Cutty Sark

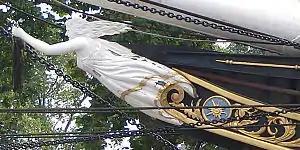
The ship's figurehead shows Cutty-sark, the nickname of the witch Nannie Dee who chases a drunk farmer, Tam o' Shanter, snatching his horse's tail before he escapes by crossing water.

"Cutty Sark" has a registered length of , with a depth of hold of and a net tonnage of 921. The hull is one of the sharpest of all the tea clippers: she has a coefficient of under deck tonnage of 0.55, compared to "Thermopylae" at 0.58. "Cutty Sark"s prismatic coefficient, another measure of hull sharpness, is 0.628; this allows comparison with US-built clippers studied by Howard I. Chapelle. After water-line length, the prismatic coefficient is the next most important determinant of potential hull speed. Unladen, or with a cargo of low density, ballast was required for stability. For example, when she was loaded with wool, 200 tons of ballast was carried. The largest wool cargo she ever carried was 900 tons' weight (the total of ballast and cargo of 1,100 tons is consistent with the estimated deadweight cargo capacity of 1,135 tons at 20-foot draught). The largest tea cargo carried was 615 tons' weight. Conversely, a dense cargo allowed full use of the deadweight capacity: if loaded with coal, she would usually carry 1,100 tons.